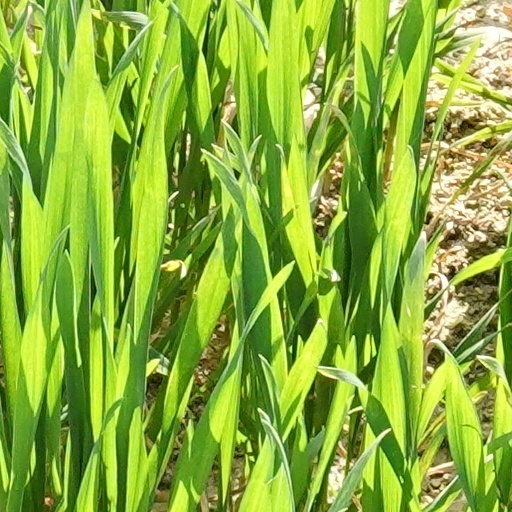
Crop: wheat